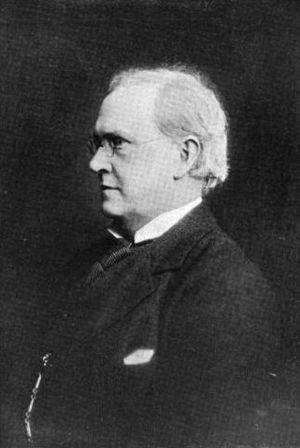
Sir Horace Lamb est un mathématicien britannique et auteur de plusieurs livres influents en physique, Hydrodynamics et Dynamical Theory of Sound tous deux encore publiés de nos jours.